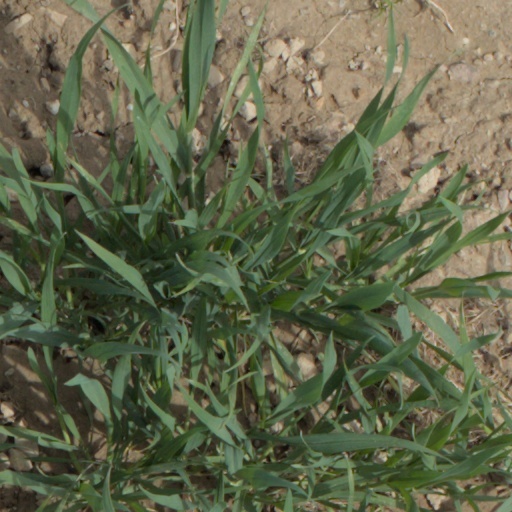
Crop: wheat